Long Walls

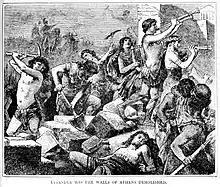
Lysander has the walls of Athens demolished in 404 BC, as a conclusion to the Peloponnesian War.

In Athens' great conflict with Sparta, the Peloponnesian War of 432 BC to 404 BC, the walls came to be of paramount importance. Pericles, the leader of Athens from the start of the war until his death in 429 BC in the plague that swept Athens, based his strategy for the conflict around them. Knowing that the Spartans would attempt to draw the Athenians into a land battle by ravaging their crops, as they had in the 440s, he commanded the Athenians to remain behind the walls and rely on their navy to win the war for them.